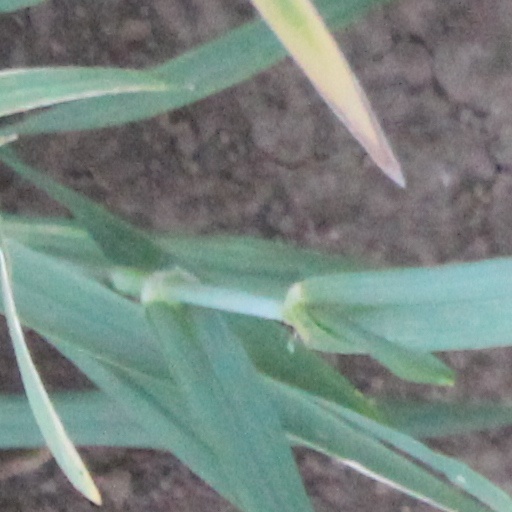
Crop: wheat